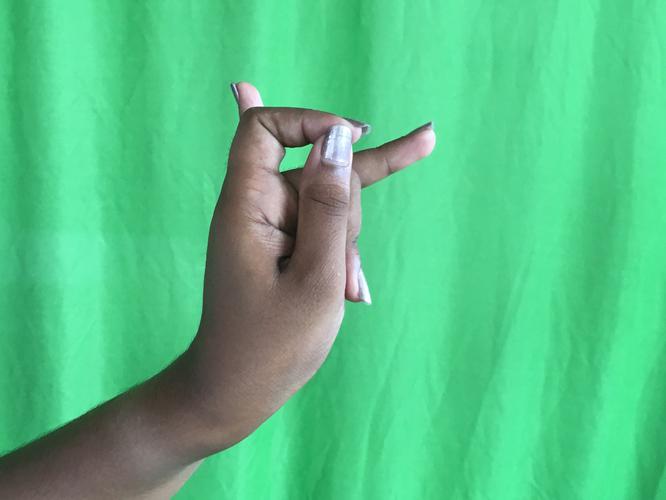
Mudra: Katakamukha_3
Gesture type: single_hand